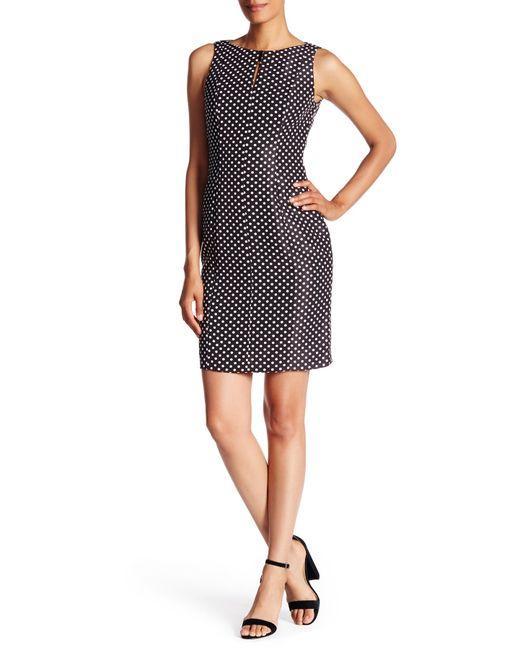
Schwarzes gepunktetes Midikleid für Damen